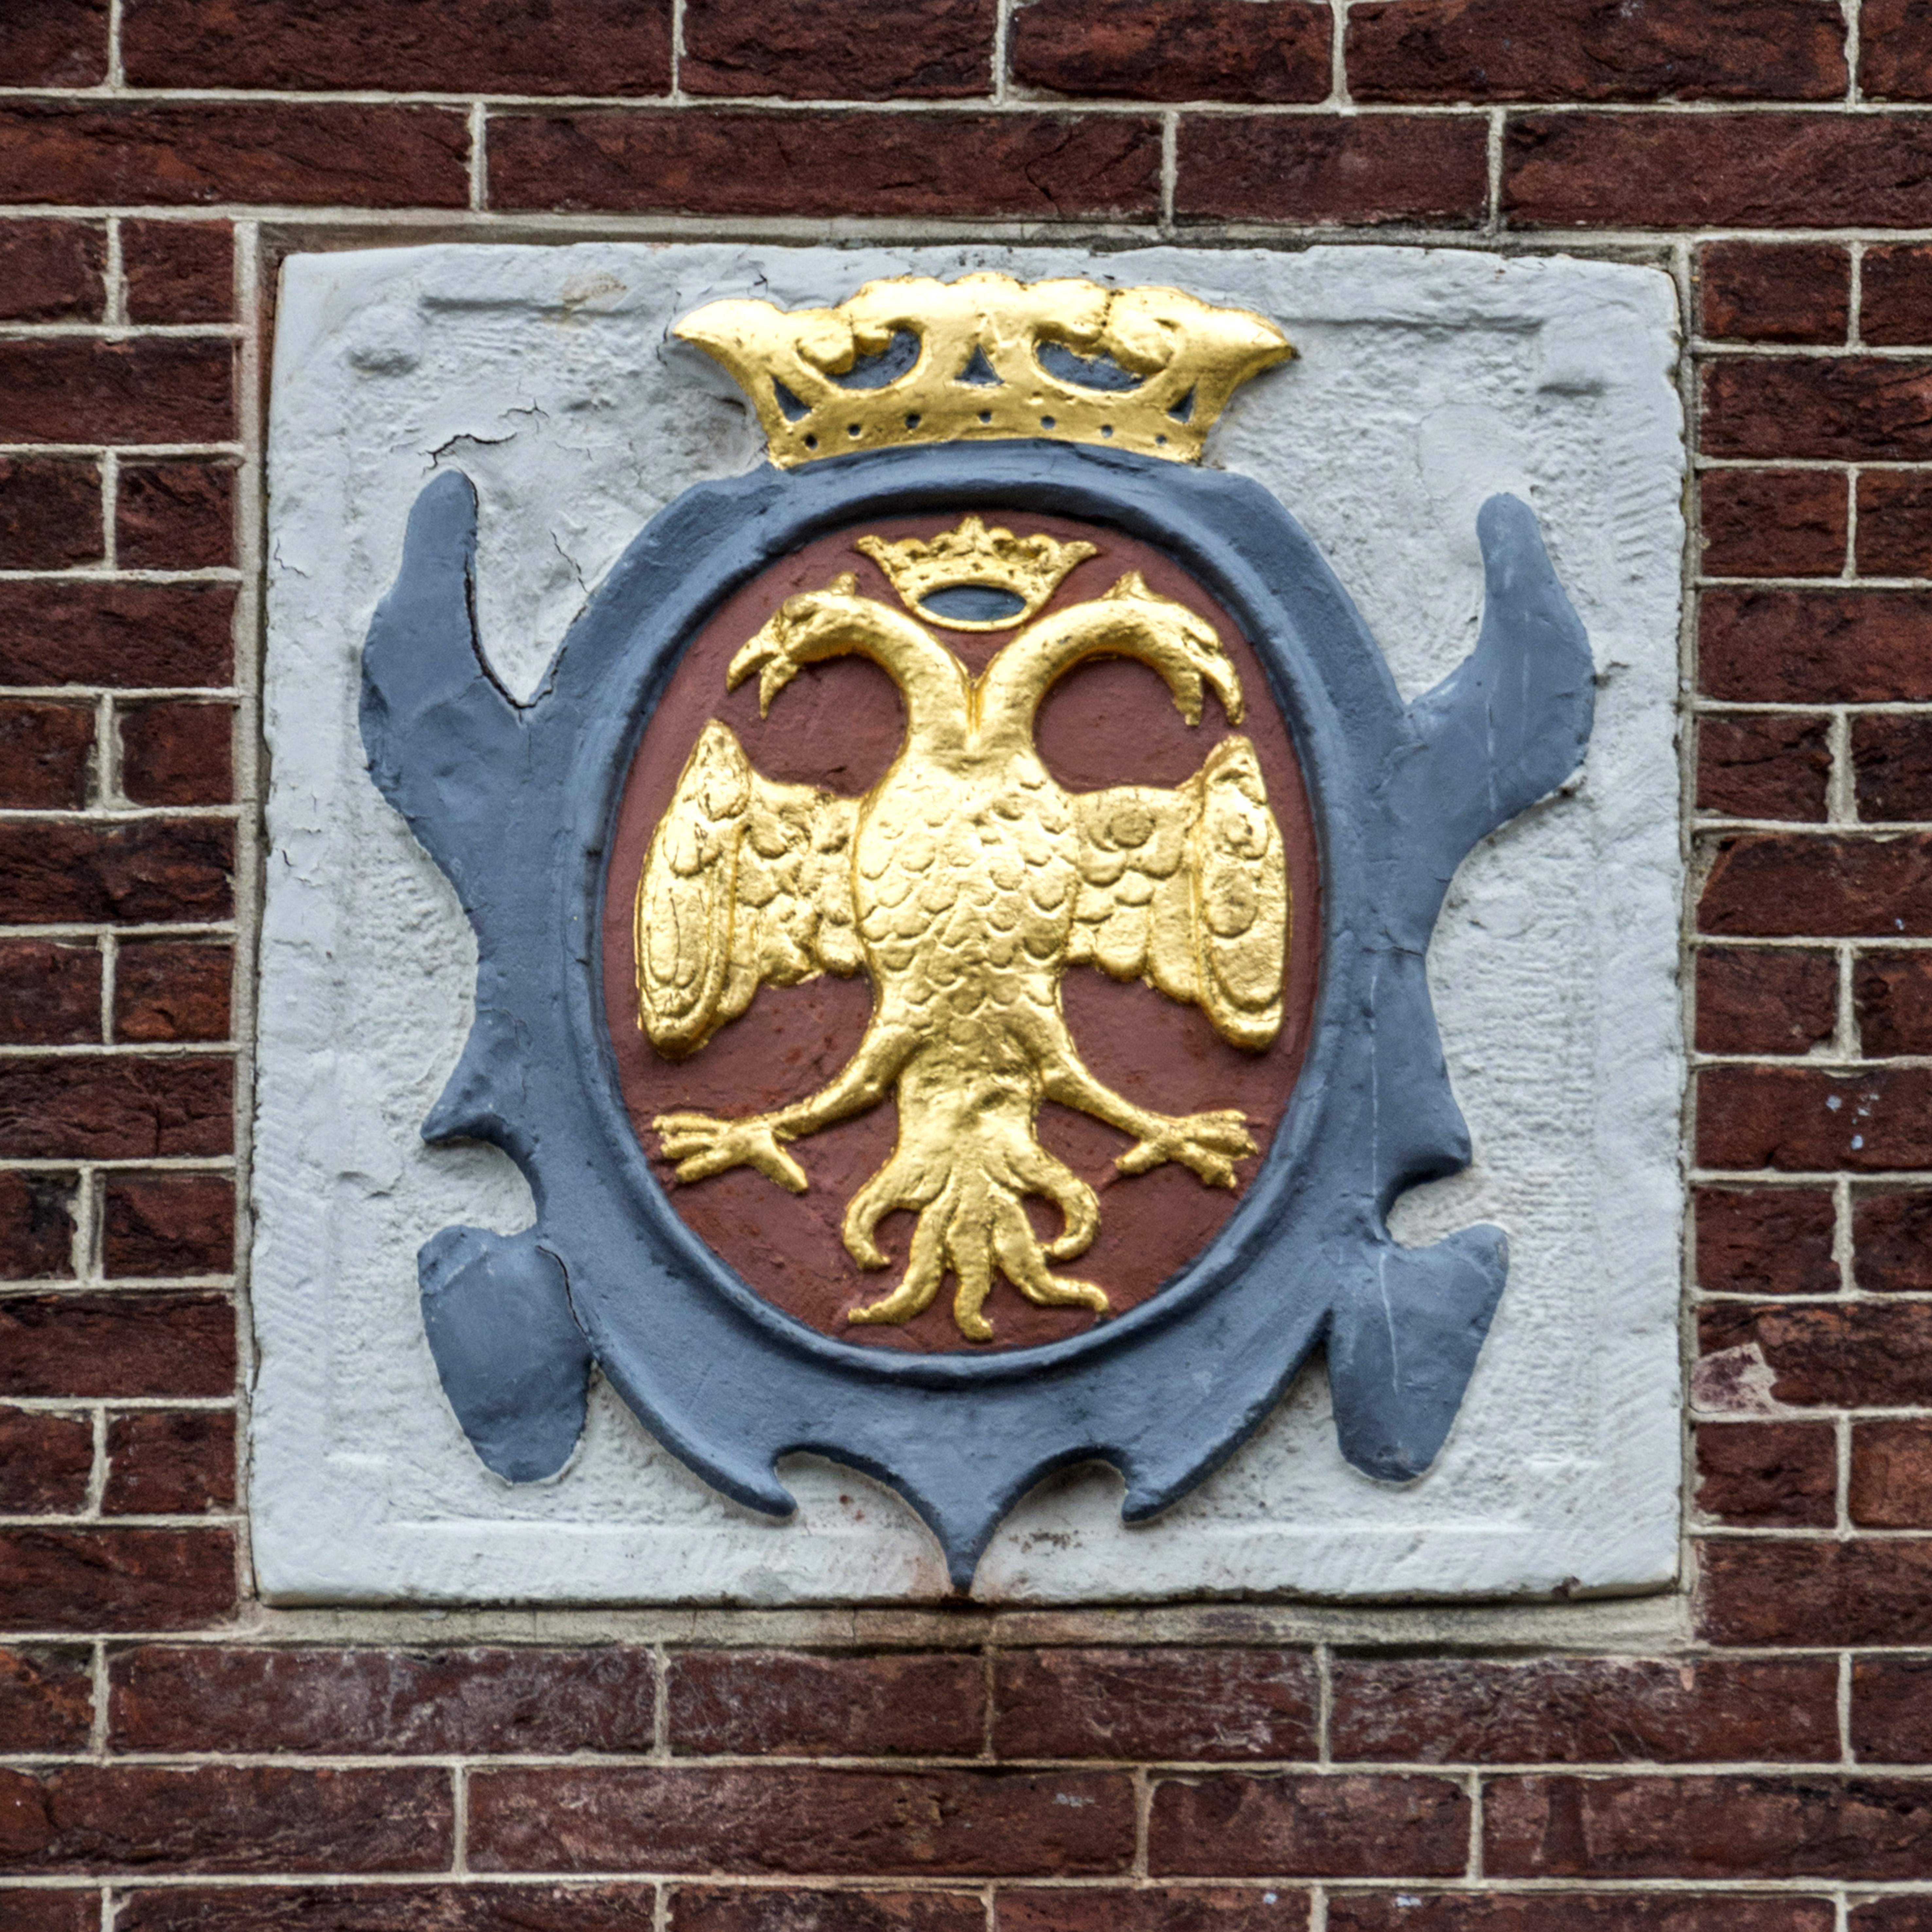
outdoor, architecture, photography, window, number, van, building, wall, photo, symbol, nikon, historic, art, holland, nederland, netherlands, dutch, outdoorphotography, picture, photograph, fotos, foto, fotografie, carving, urbanphotography, geheugen, shape, paulvandevelde, pdvandevelde, padagudaloma, dordrecht, stadsfotografie, nederlandinfotos, historisch, urbanfotografie, stadswandeling, architectuur, pvdvfotografie, pdvandeveldedordrecht, diep, rondjedordt, dedordtevaer, dutchphotography, nederlandsefotografie, dutchphotogaraphy, totallydutch, fotografienederland, hollandsefotografie, fotografieholland, dordtmonumenteel, fotosdordrecht, fotosvandordrecht, stonetablet, statenplein, erfgoedcentrumdiep, gevelsteen, nieuwstraat, facingbrick, openmonumentendag, kalandermeulen